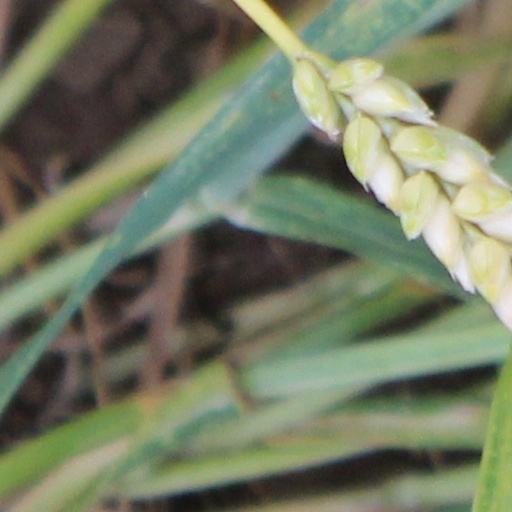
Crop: wheat